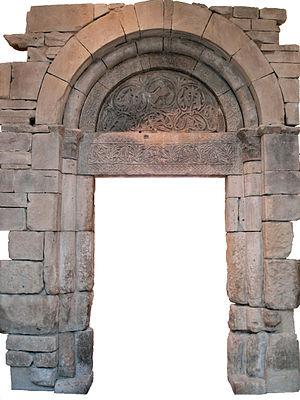
Saint-Gilles, aussi appelée Saint-Gilles-du-Gard, est une commune française située dans le département du Gard, en région Occitanie.